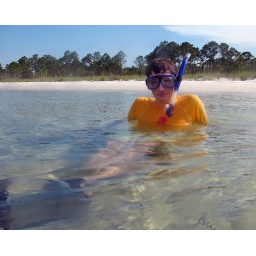
Graham resting in shallow water with a pretty Shell Island beach in the background. This is in St. Andrew Bay.